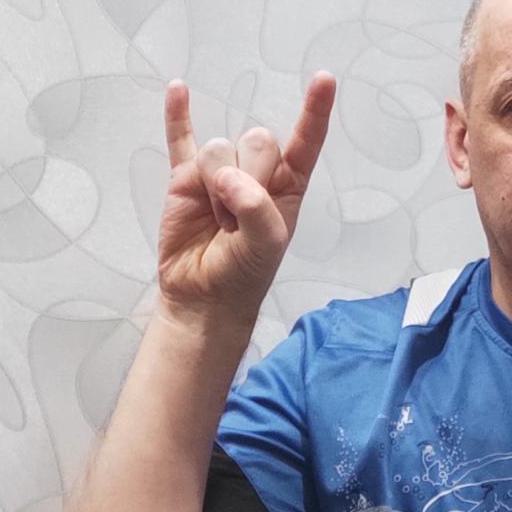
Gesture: rock